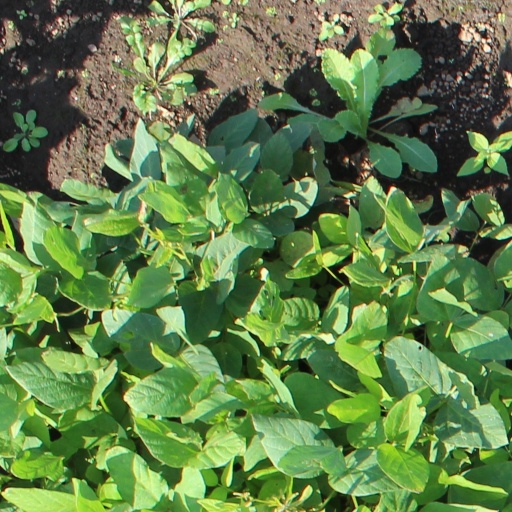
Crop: soybean